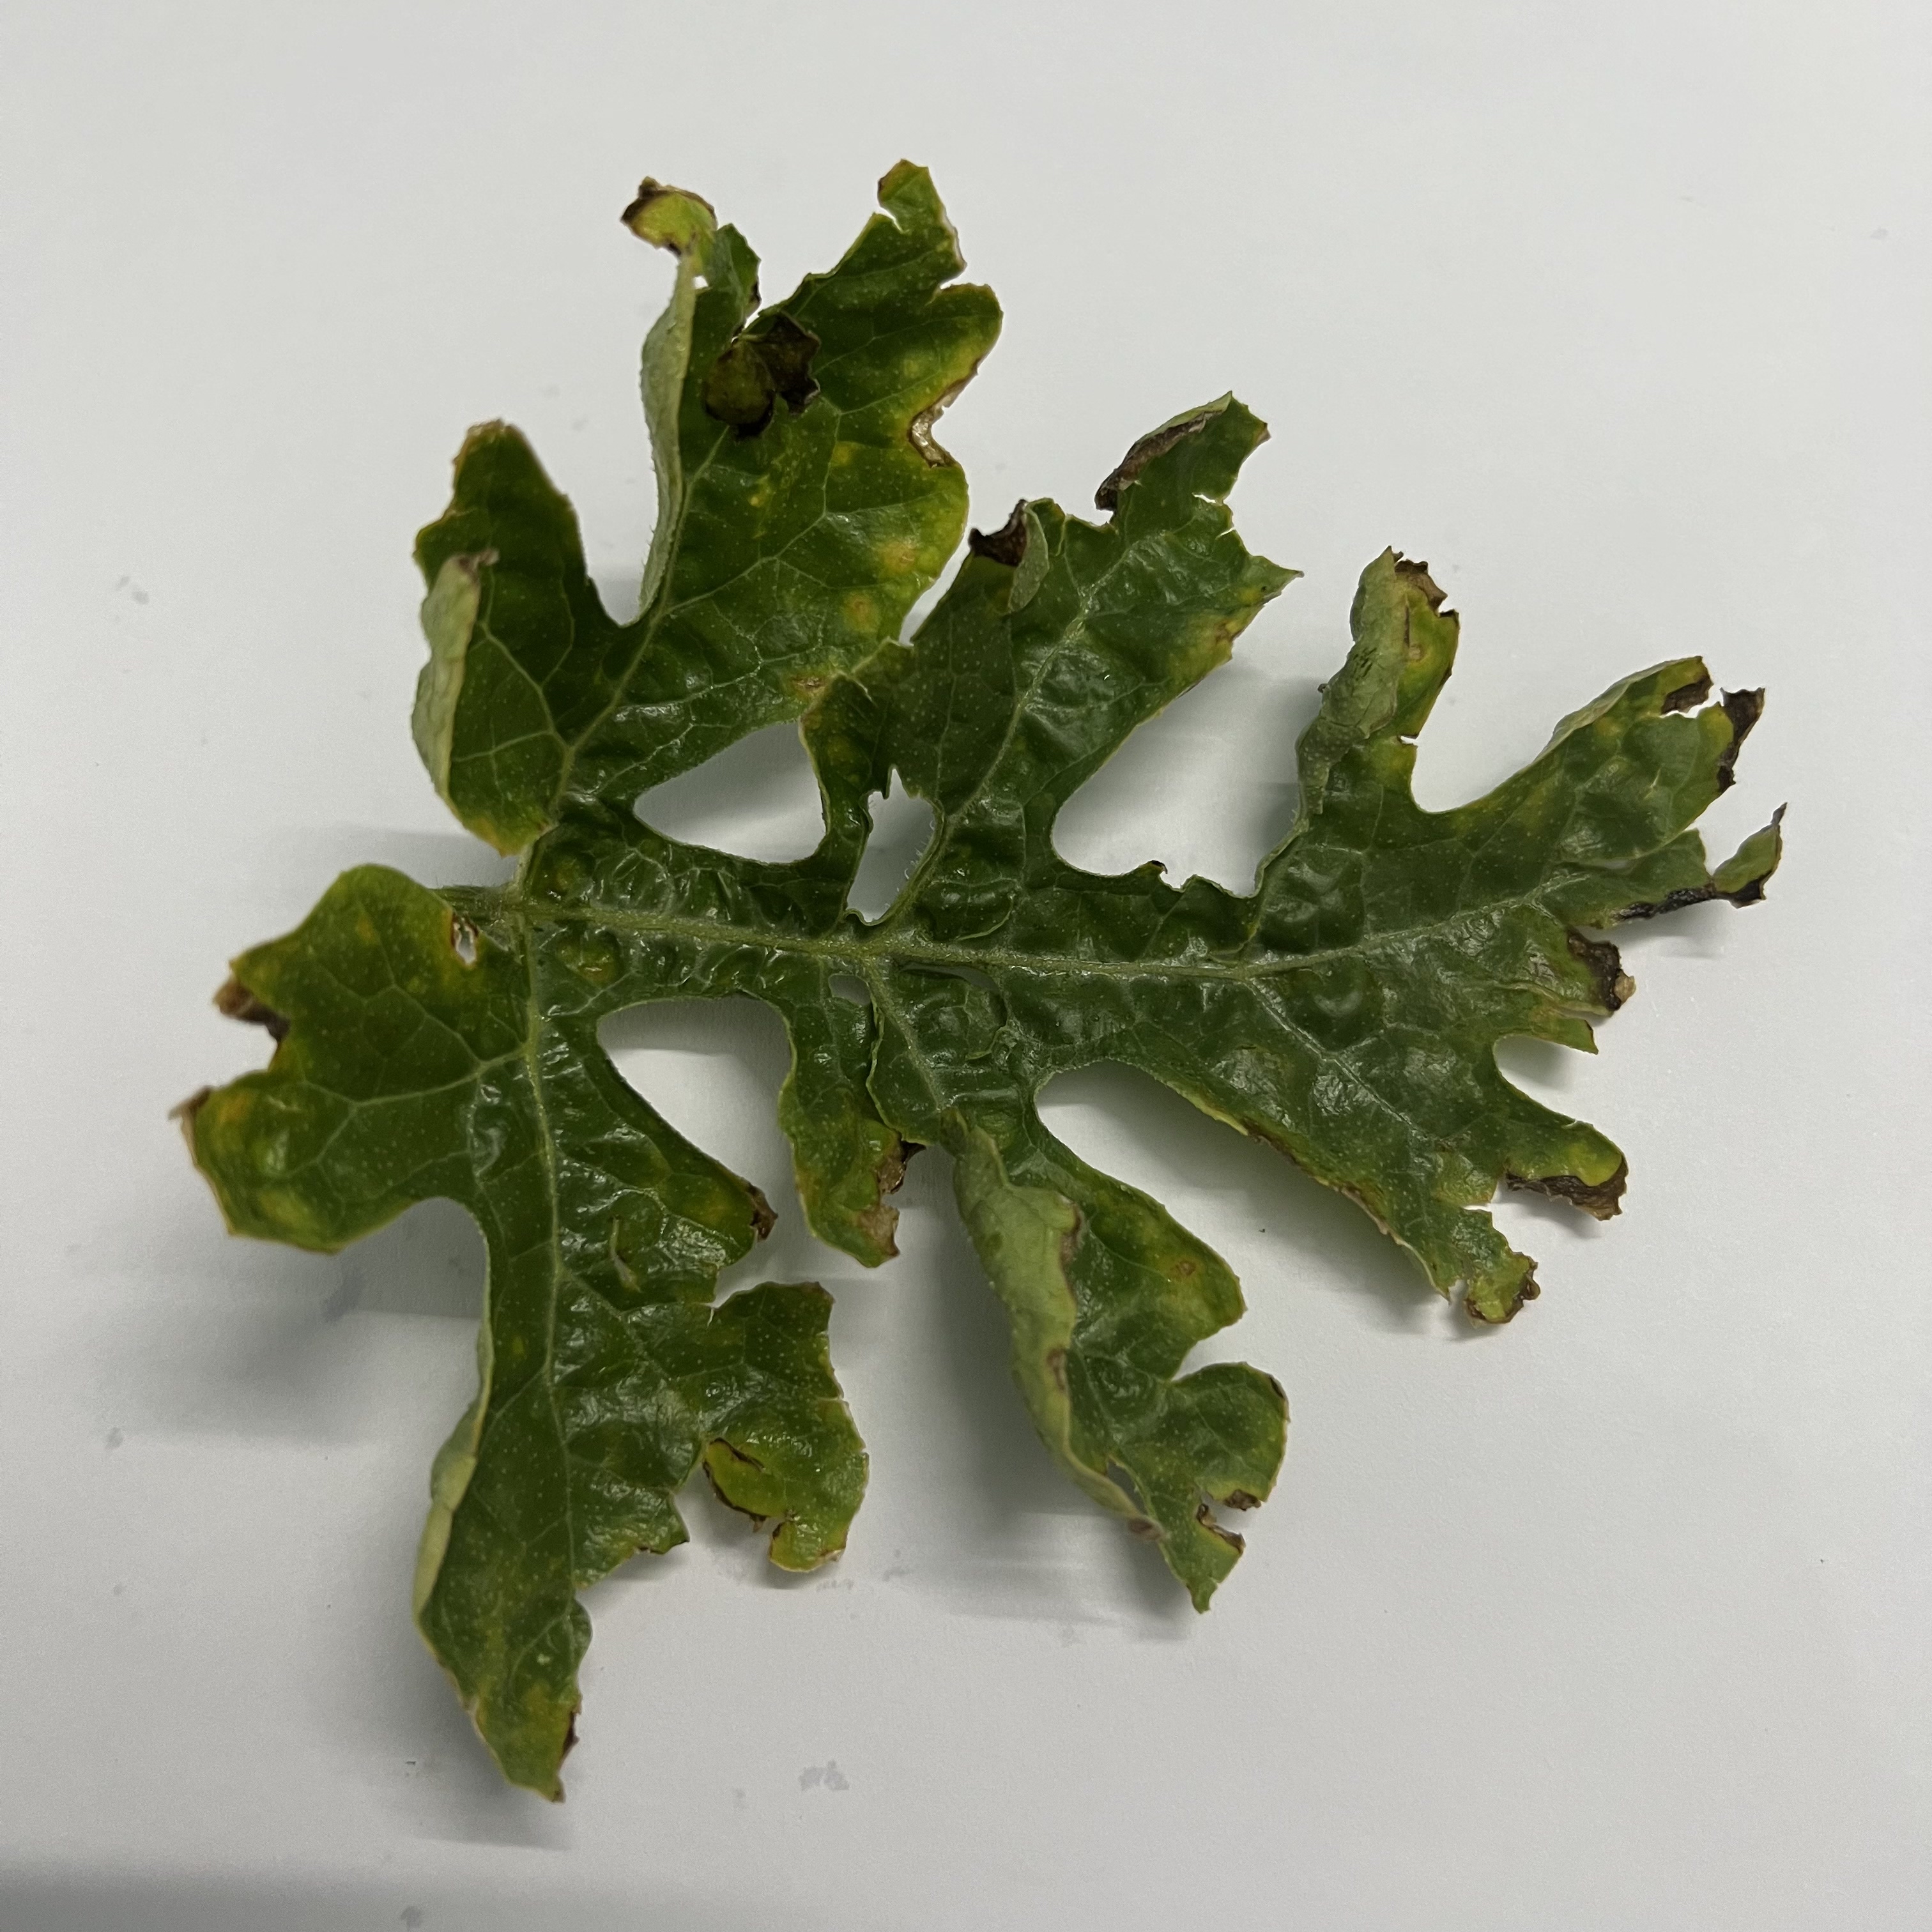
Label: Downy_Mildew